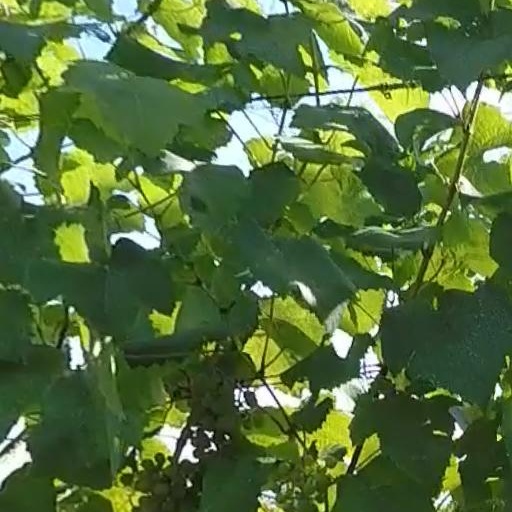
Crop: grape